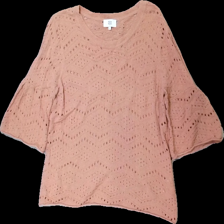
View: front
Type: Top
Category: Ladies
Brand: Noa Noa Mellan
Colors: Pink
Material: 74% cotton 26% nylone
Pattern: Other
Cut: Regular
Size: L
Season: All
Damage location: bottom center
Damage 2 location: middle center
Price range: 50-100
Recommended usage: Reuse
Description: rosa top med volang ärmar, hål i ett vågigt mönster